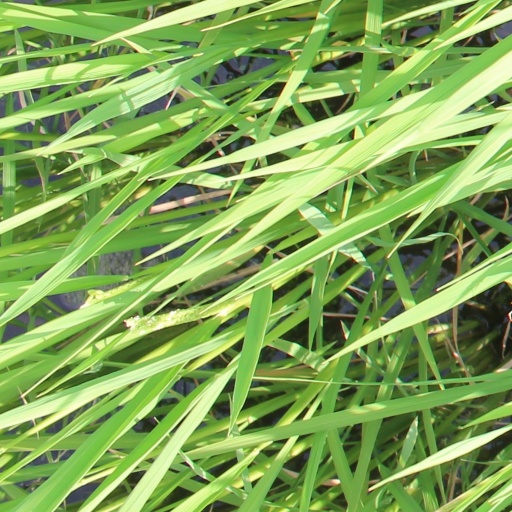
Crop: rice